Bluffton, South Carolina

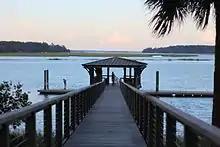
Palmetto Bluff at Montage Resort in Bluffton

Rebuilding came slowly, as few local landowners could still afford the luxury of a summer home in Bluffton. The town did not experience a true rebuilding until the 1880s, when it emerged as a commercial center for Beaufort County.